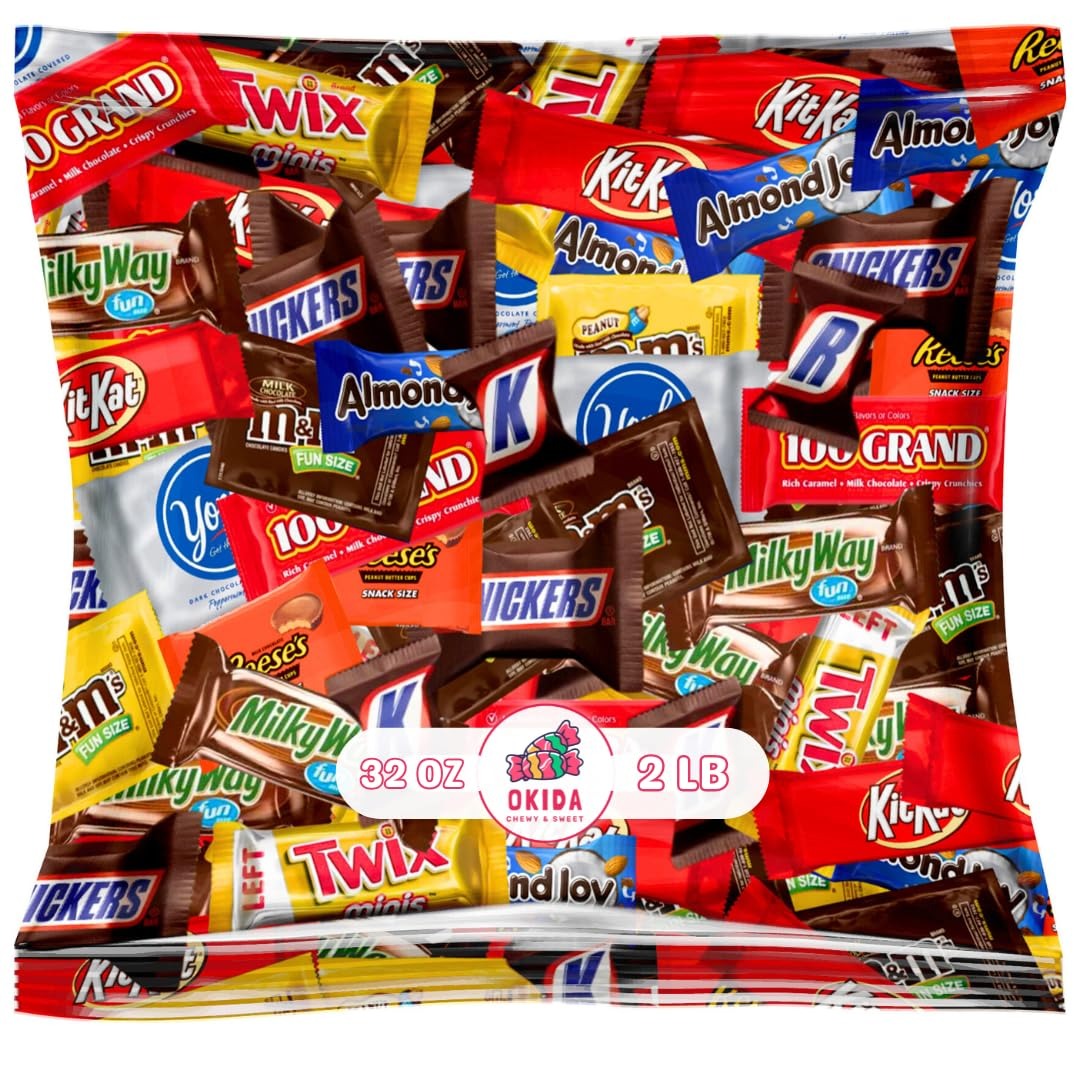
Item Name: Assorted Chocolate Variety Pack - Individually Wrapped Party Chocolate Assortment (2 LB)
Bullet Point 1: Assorted Chocolate Variety Pack: This pack contains a variety of individually wrapped dark chocolate assortments.
Bullet Point 2: Individually Wrapped: Each chocolate piece is wrapped in its own foil or plastic wrap for freshness and easy sharing.
Bullet Point 3: 2 Pound Party Pack: This 2 pound pack is perfect for parties, events, or gifting.
Bullet Point 4: Okida Brand: Made by the Okida brand known for quality chocolate.
Bullet Point 5: Occasion-Friendly: Great for birthdays, Christmas, celebrations, or as a gift.
Value: 32.0
Unit: Ounce

Price: 26.99